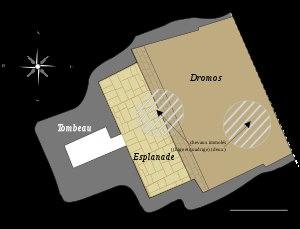
Salamine de Chypre est une ancienne cité-État grecque de l'île de Chypre.